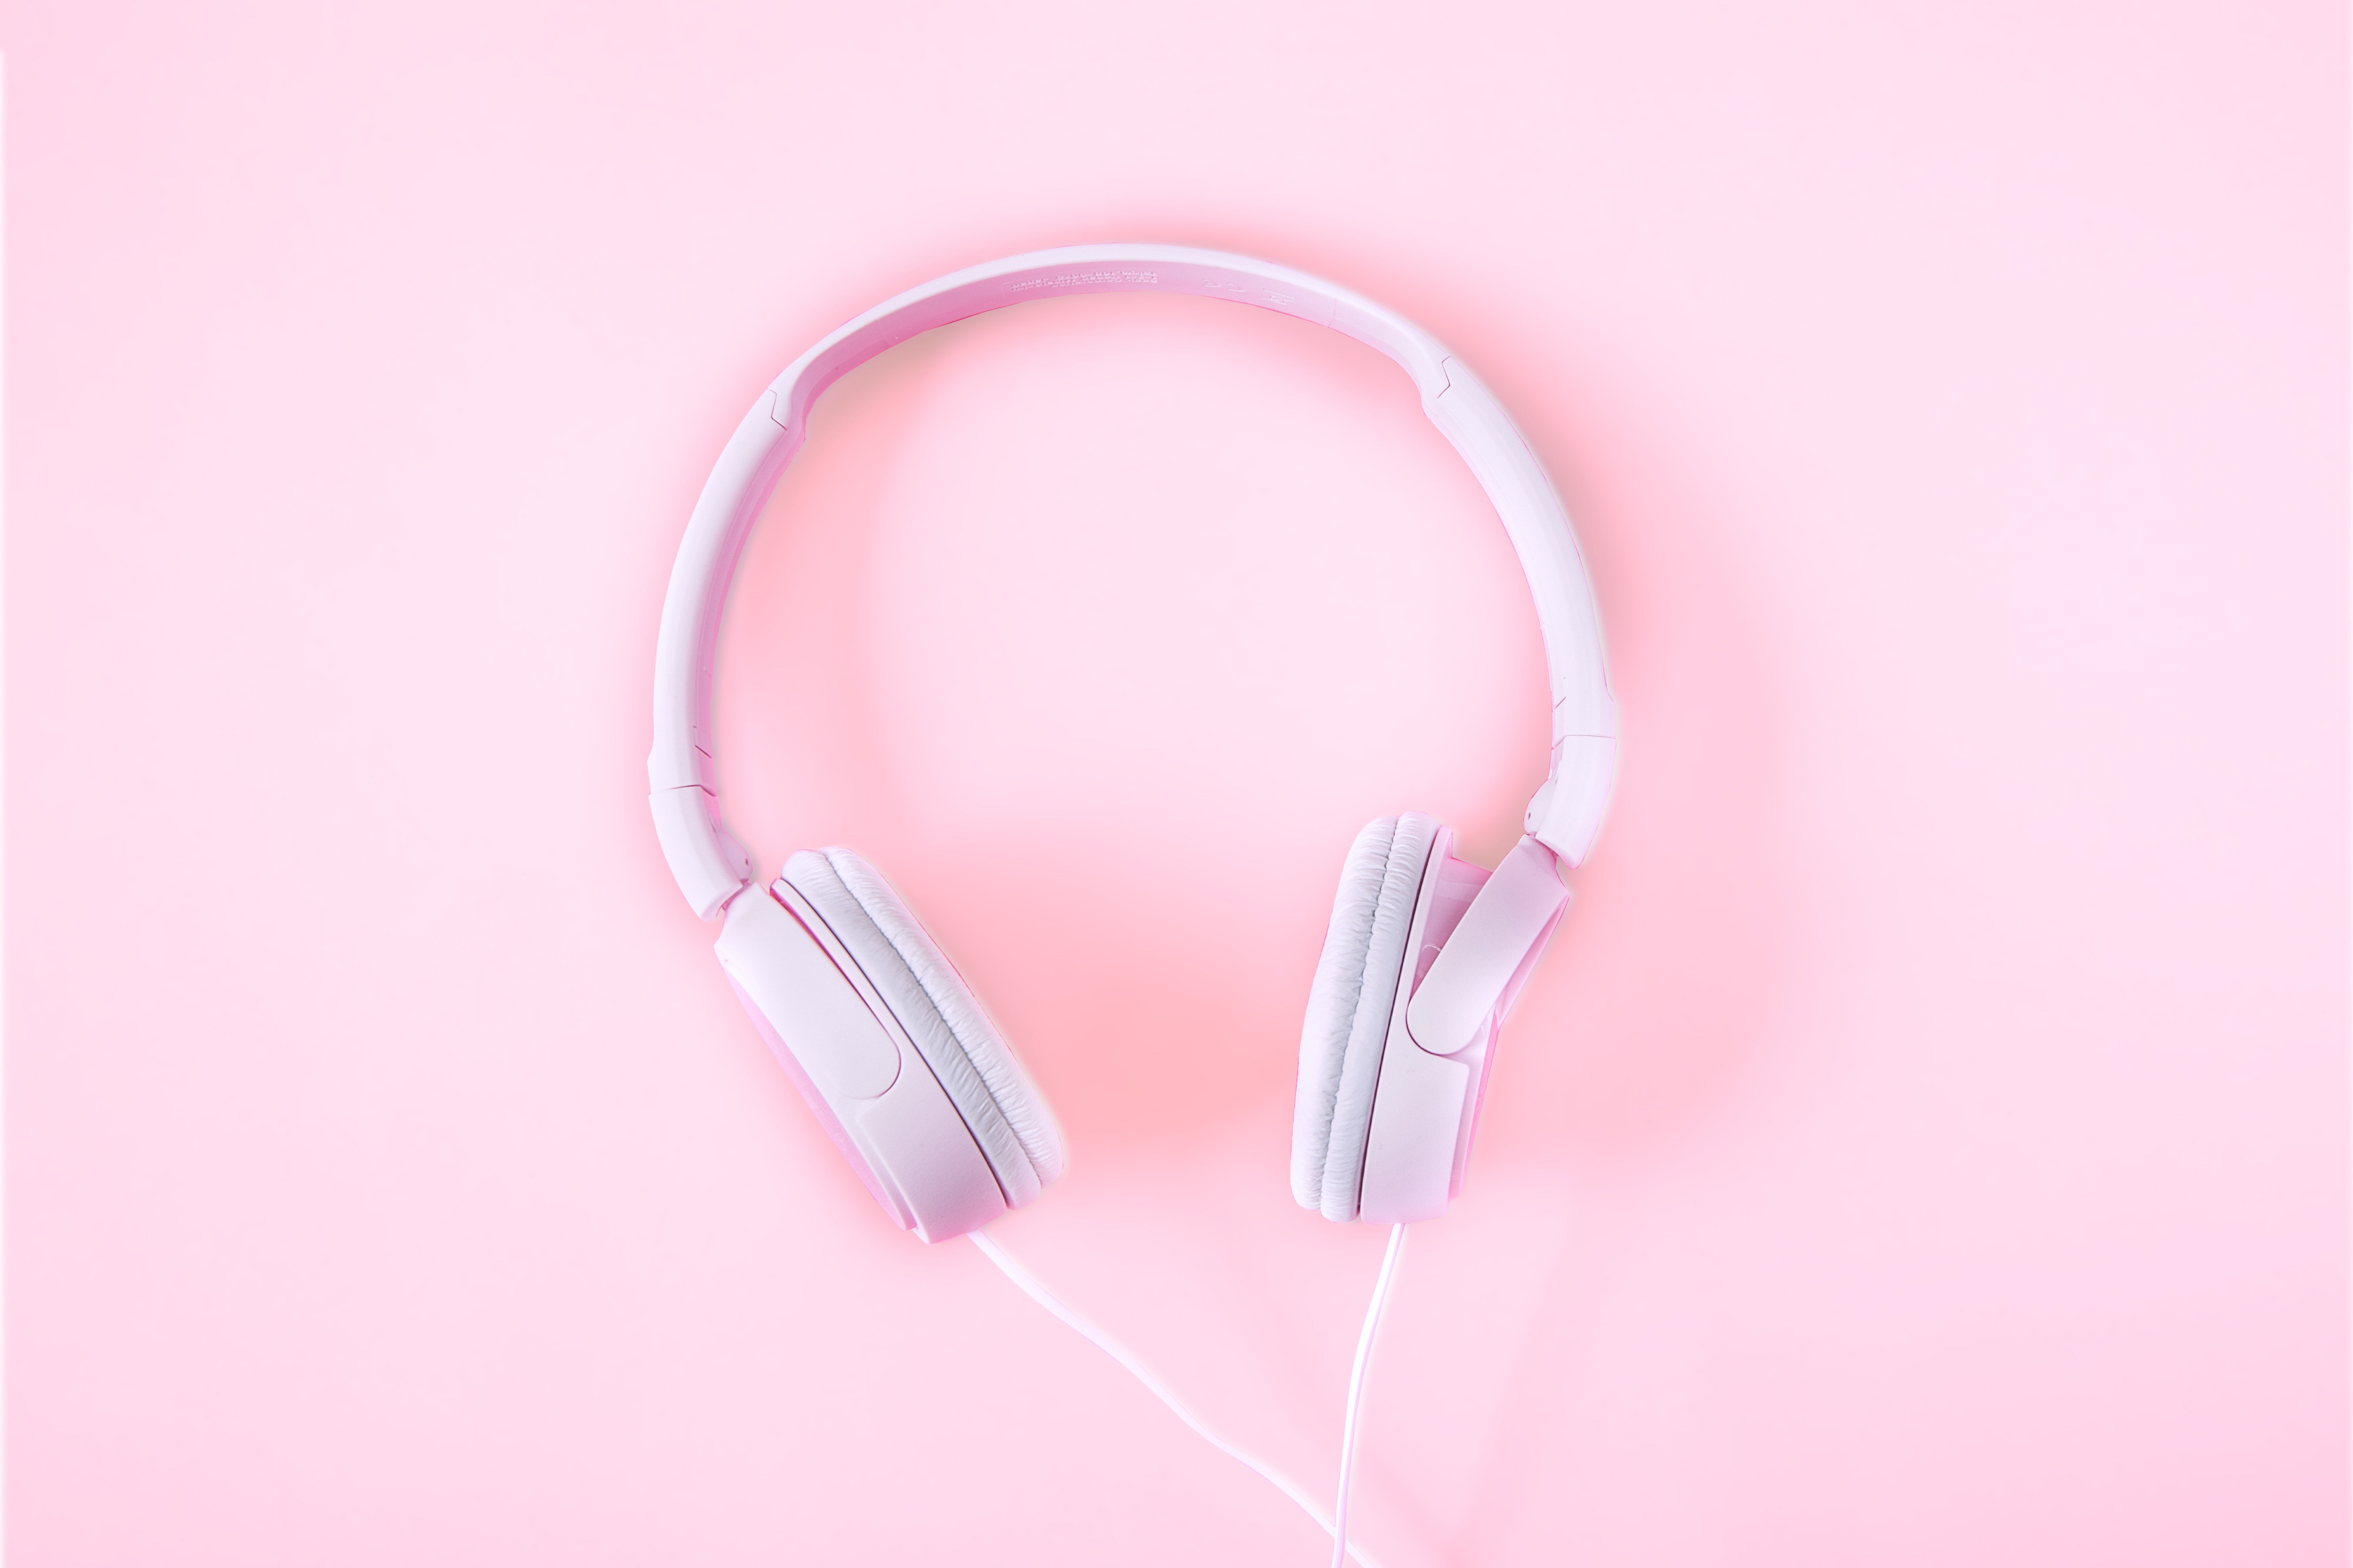
headphones, pink, audio equipment, gadget, electronic device, technology, ear, headset, cable, Audio accessory